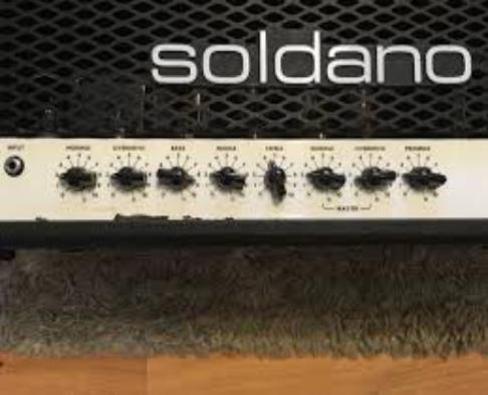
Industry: Electronic